Ingrid Dahle

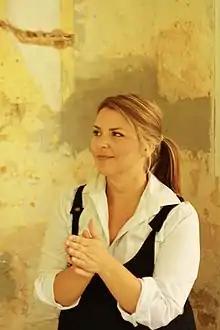
Ingrid Dahle

Dahle was born in Stavanger Norway, and grew up in Hommersåk.